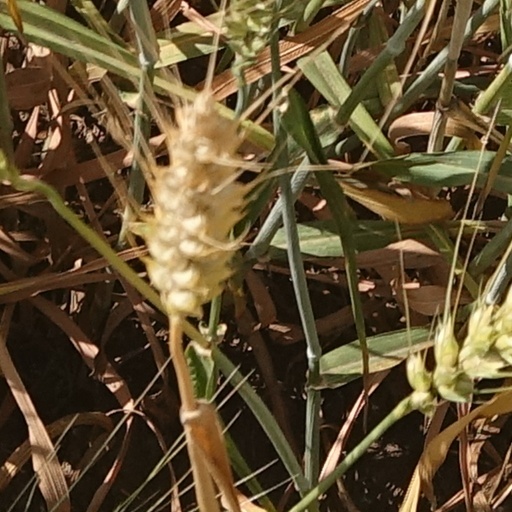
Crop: wheat